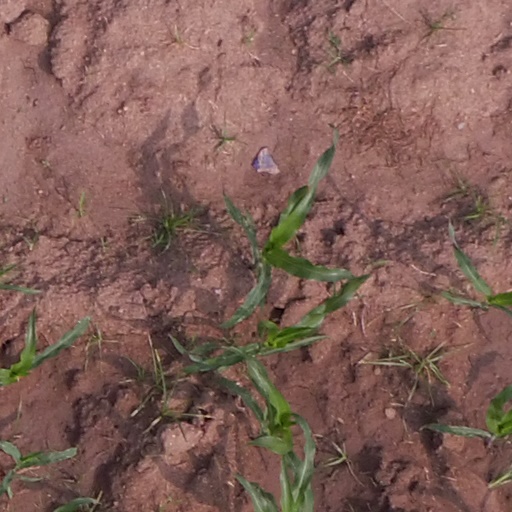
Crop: maize; corn